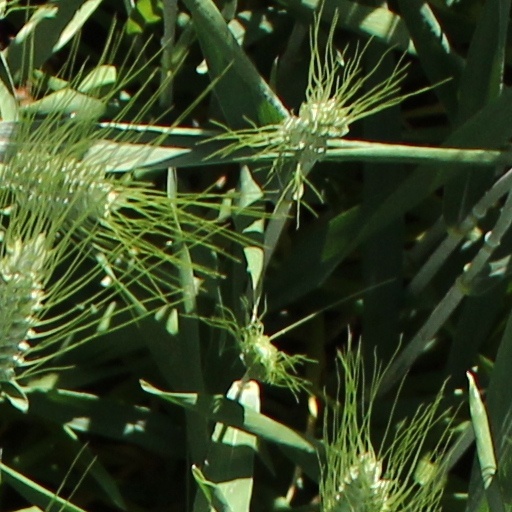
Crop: wheat